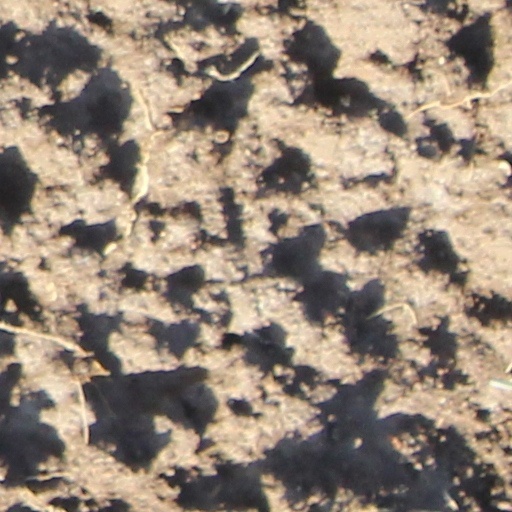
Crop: wheat